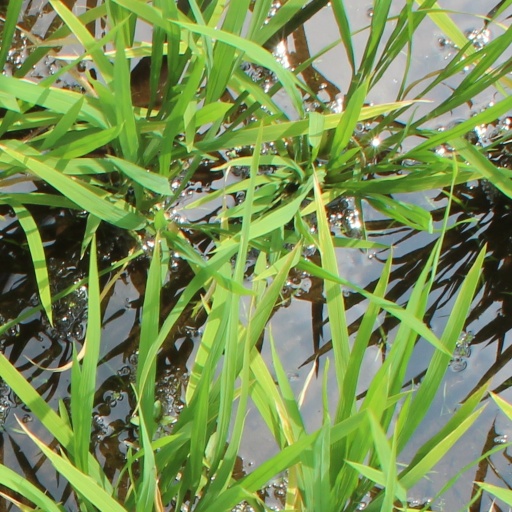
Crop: rice